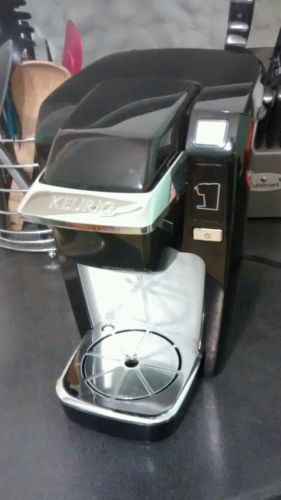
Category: coffee maker